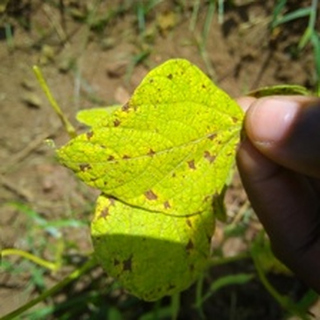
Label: bean_angular_leaf_spot